Type 95 Ha-Go light tank

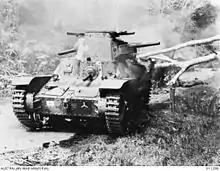
Type 95 Ha-Go tanks destroyed by an Australian 2-pounder anti-tank gun during the Battle of Muar in the Malayan Campaign.

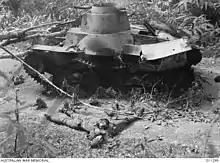
One of six Ha-Go tanks destroyed by an Australian OQF 2-pounder anti-tank gun in the Battle of Muar. The escaping tank crew were killed by Allied infantry.

The United States military had been operating in the Philippines since the Philippine–American War (1899-1902) and the United Kingdom had military bases in Singapore since at least the 1840s; they both had many years of so-called "jungle warfare" experience between them, which no doubt influenced their beliefs that "tanks could not operate in those jungles". On the other hand, the IJA had always been focused upon the Soviet Union and China and had never conducted major military campaigns in tropical (jungle) regions. Facing thick and impenetrable jungles, two experienced and powerful armies, and lacking any jungle combat experience themselves, the IJA's Type 95s, together with Type 97 Chi-Ha medium tanks, led the Japanese assault forces into taking British Malaya and Singapore by 15 February in 1942 and Bataan in the US-held Philippines by April in that same year. The Type 95 proved to be an extremely successful light tank during the early military campaigns of Japan leading into mid-1942. The "rough terrain" did not prove to be a severe obstacle for the generally light Japanese armour. In addition, poor planning on the part of the British Army resulted in very few to practically no tanks being deployed by the UK in British Malaya or the British colony of Burma by December 1941.